Makgeolli

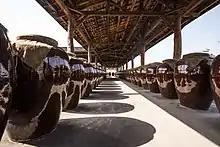
Brewing "makgeolli"

"Makgeolli" is made from rice using "nuruk", a Korean fermentation starter. "Nuruk" is a dry cereal cake that has been allowed to ferment and mature to promote the growth of molds producing hydrolyzable enzymes that decompose the starches of the cereal grain into sugar. This sugar is then used by yeast to produce alcohol through fermentation. Different kinds of "nuruk", made with different ingredients such as rice, wheat, barley, or mung beans, produce "makgeolli" of a variety of flavors.